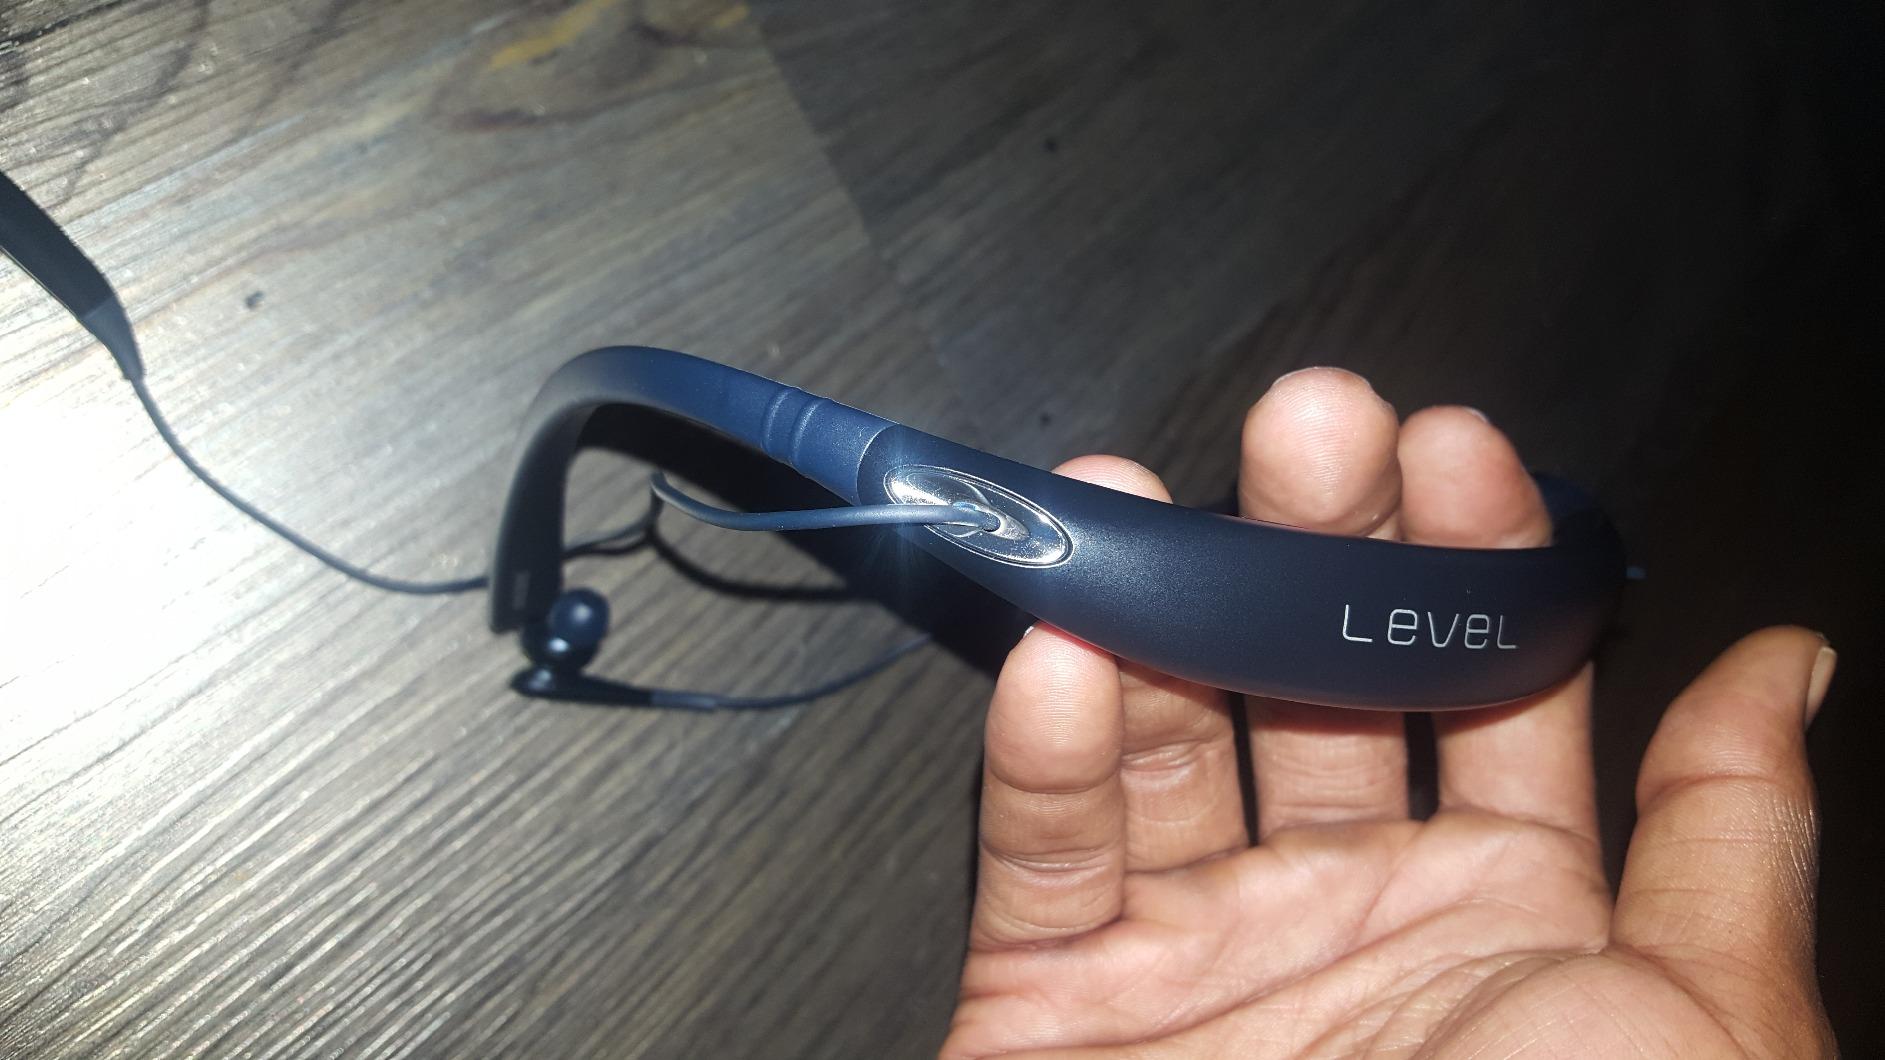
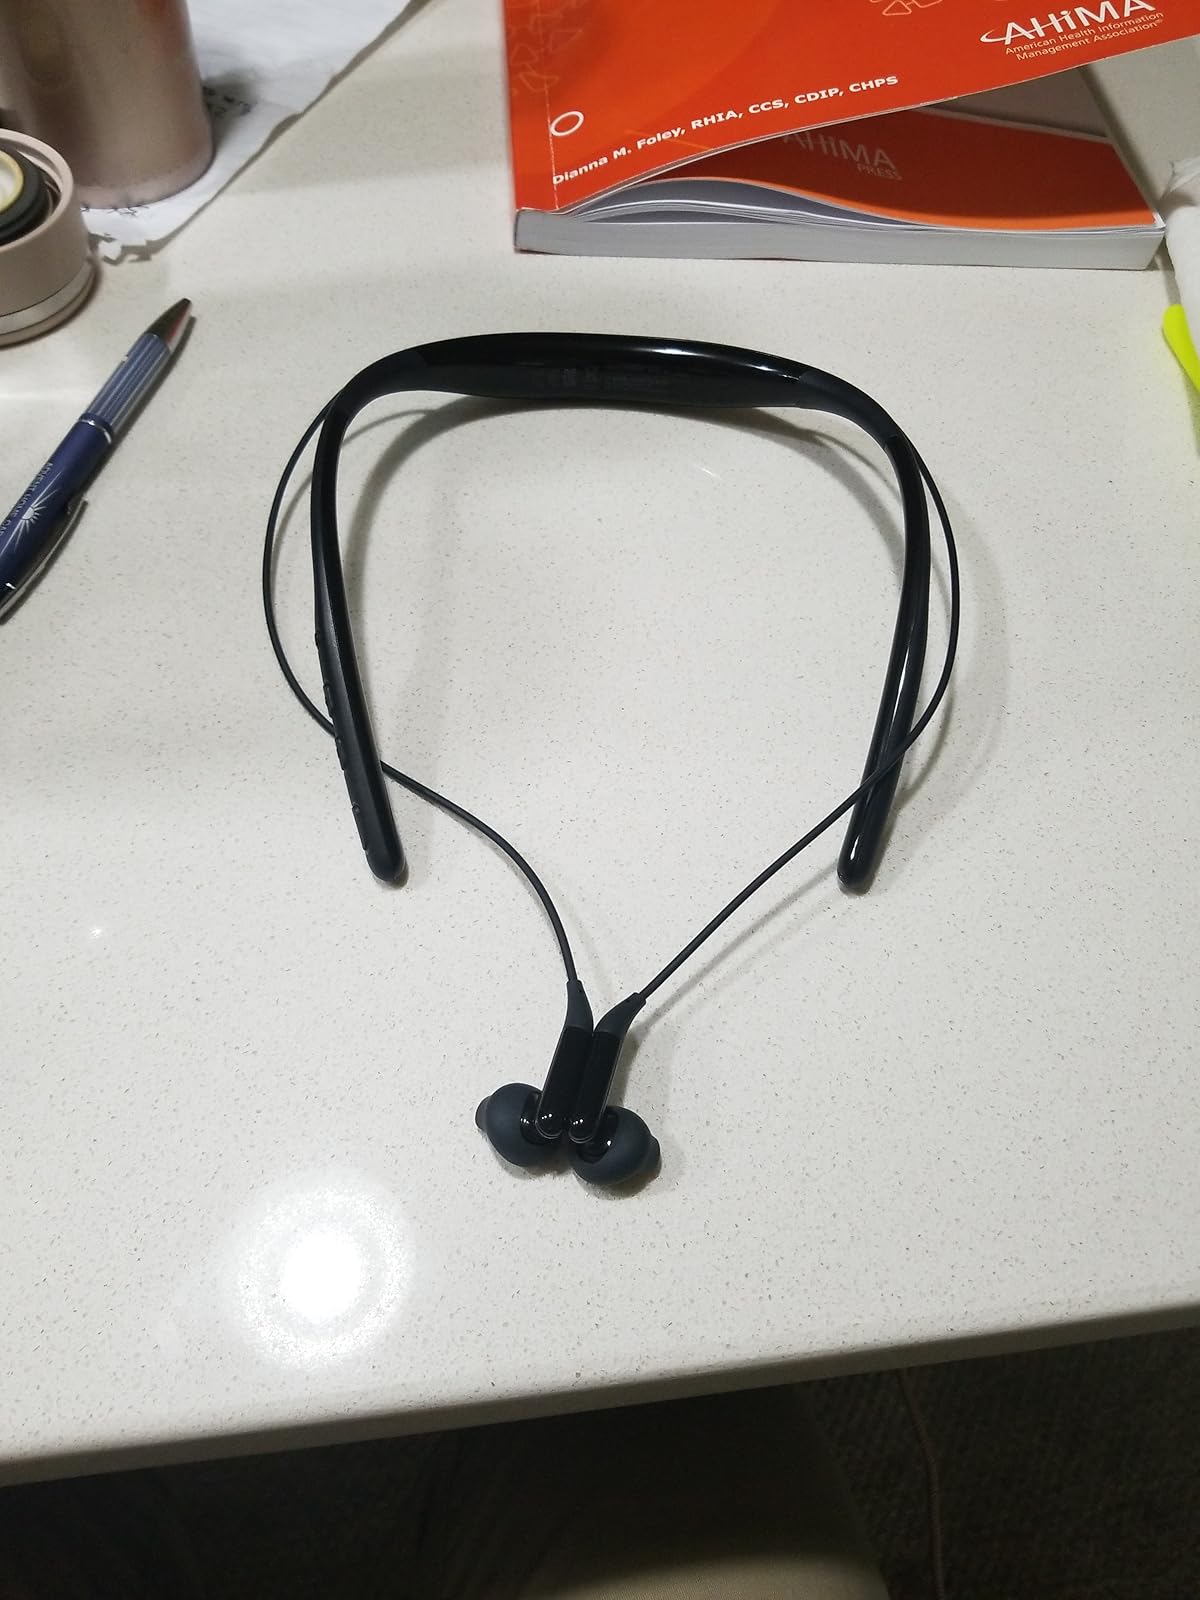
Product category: headphones
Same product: no